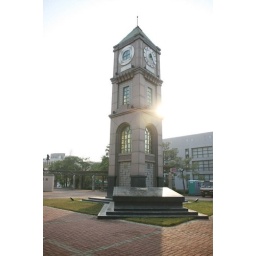
The clock tower near the Chiayi county office